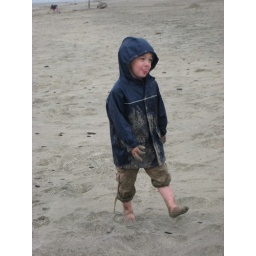
the wet child face planted in the sand and was most delighted